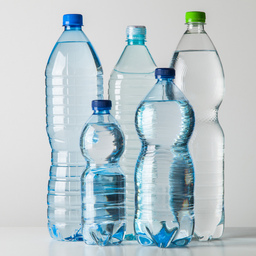
Label: bottles